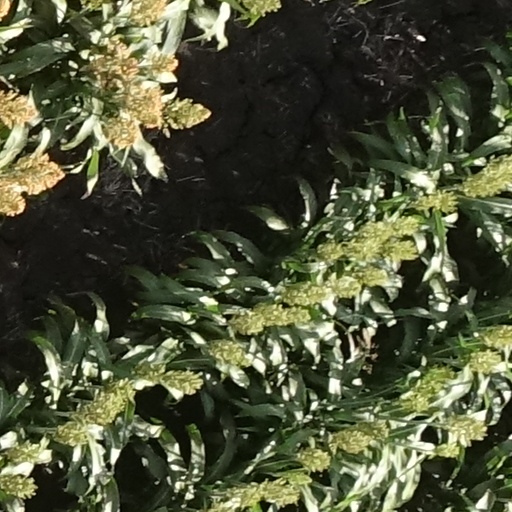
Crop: sorghum